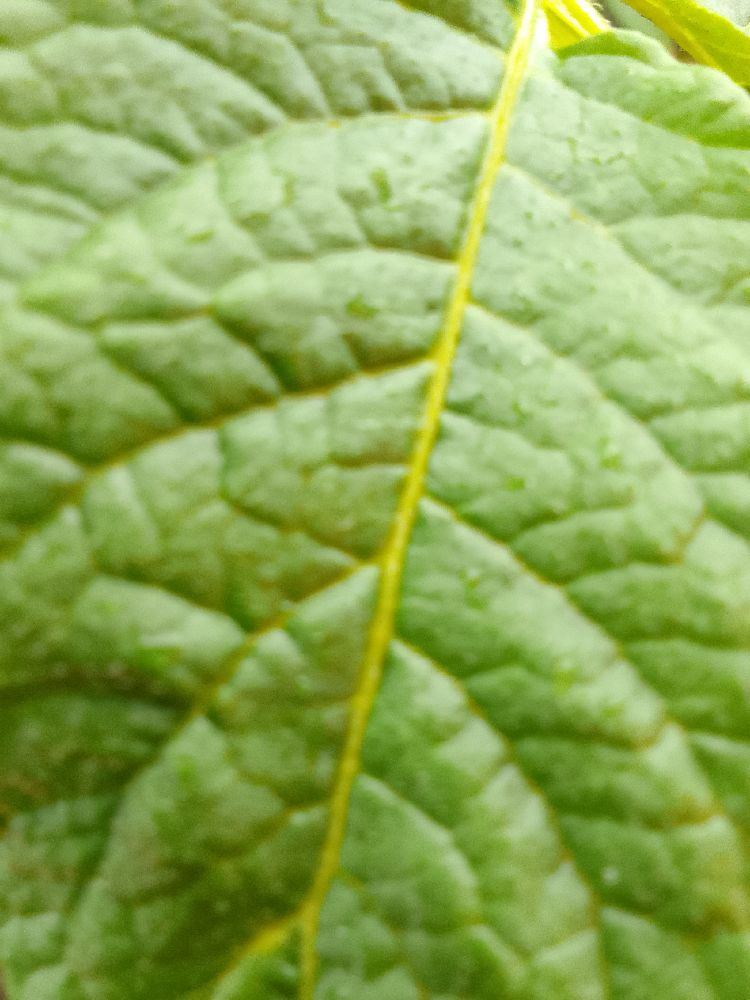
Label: Healthy